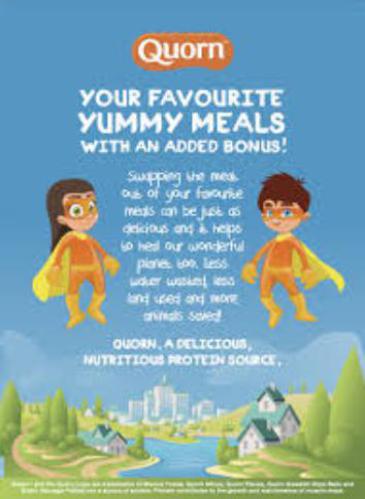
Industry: Food